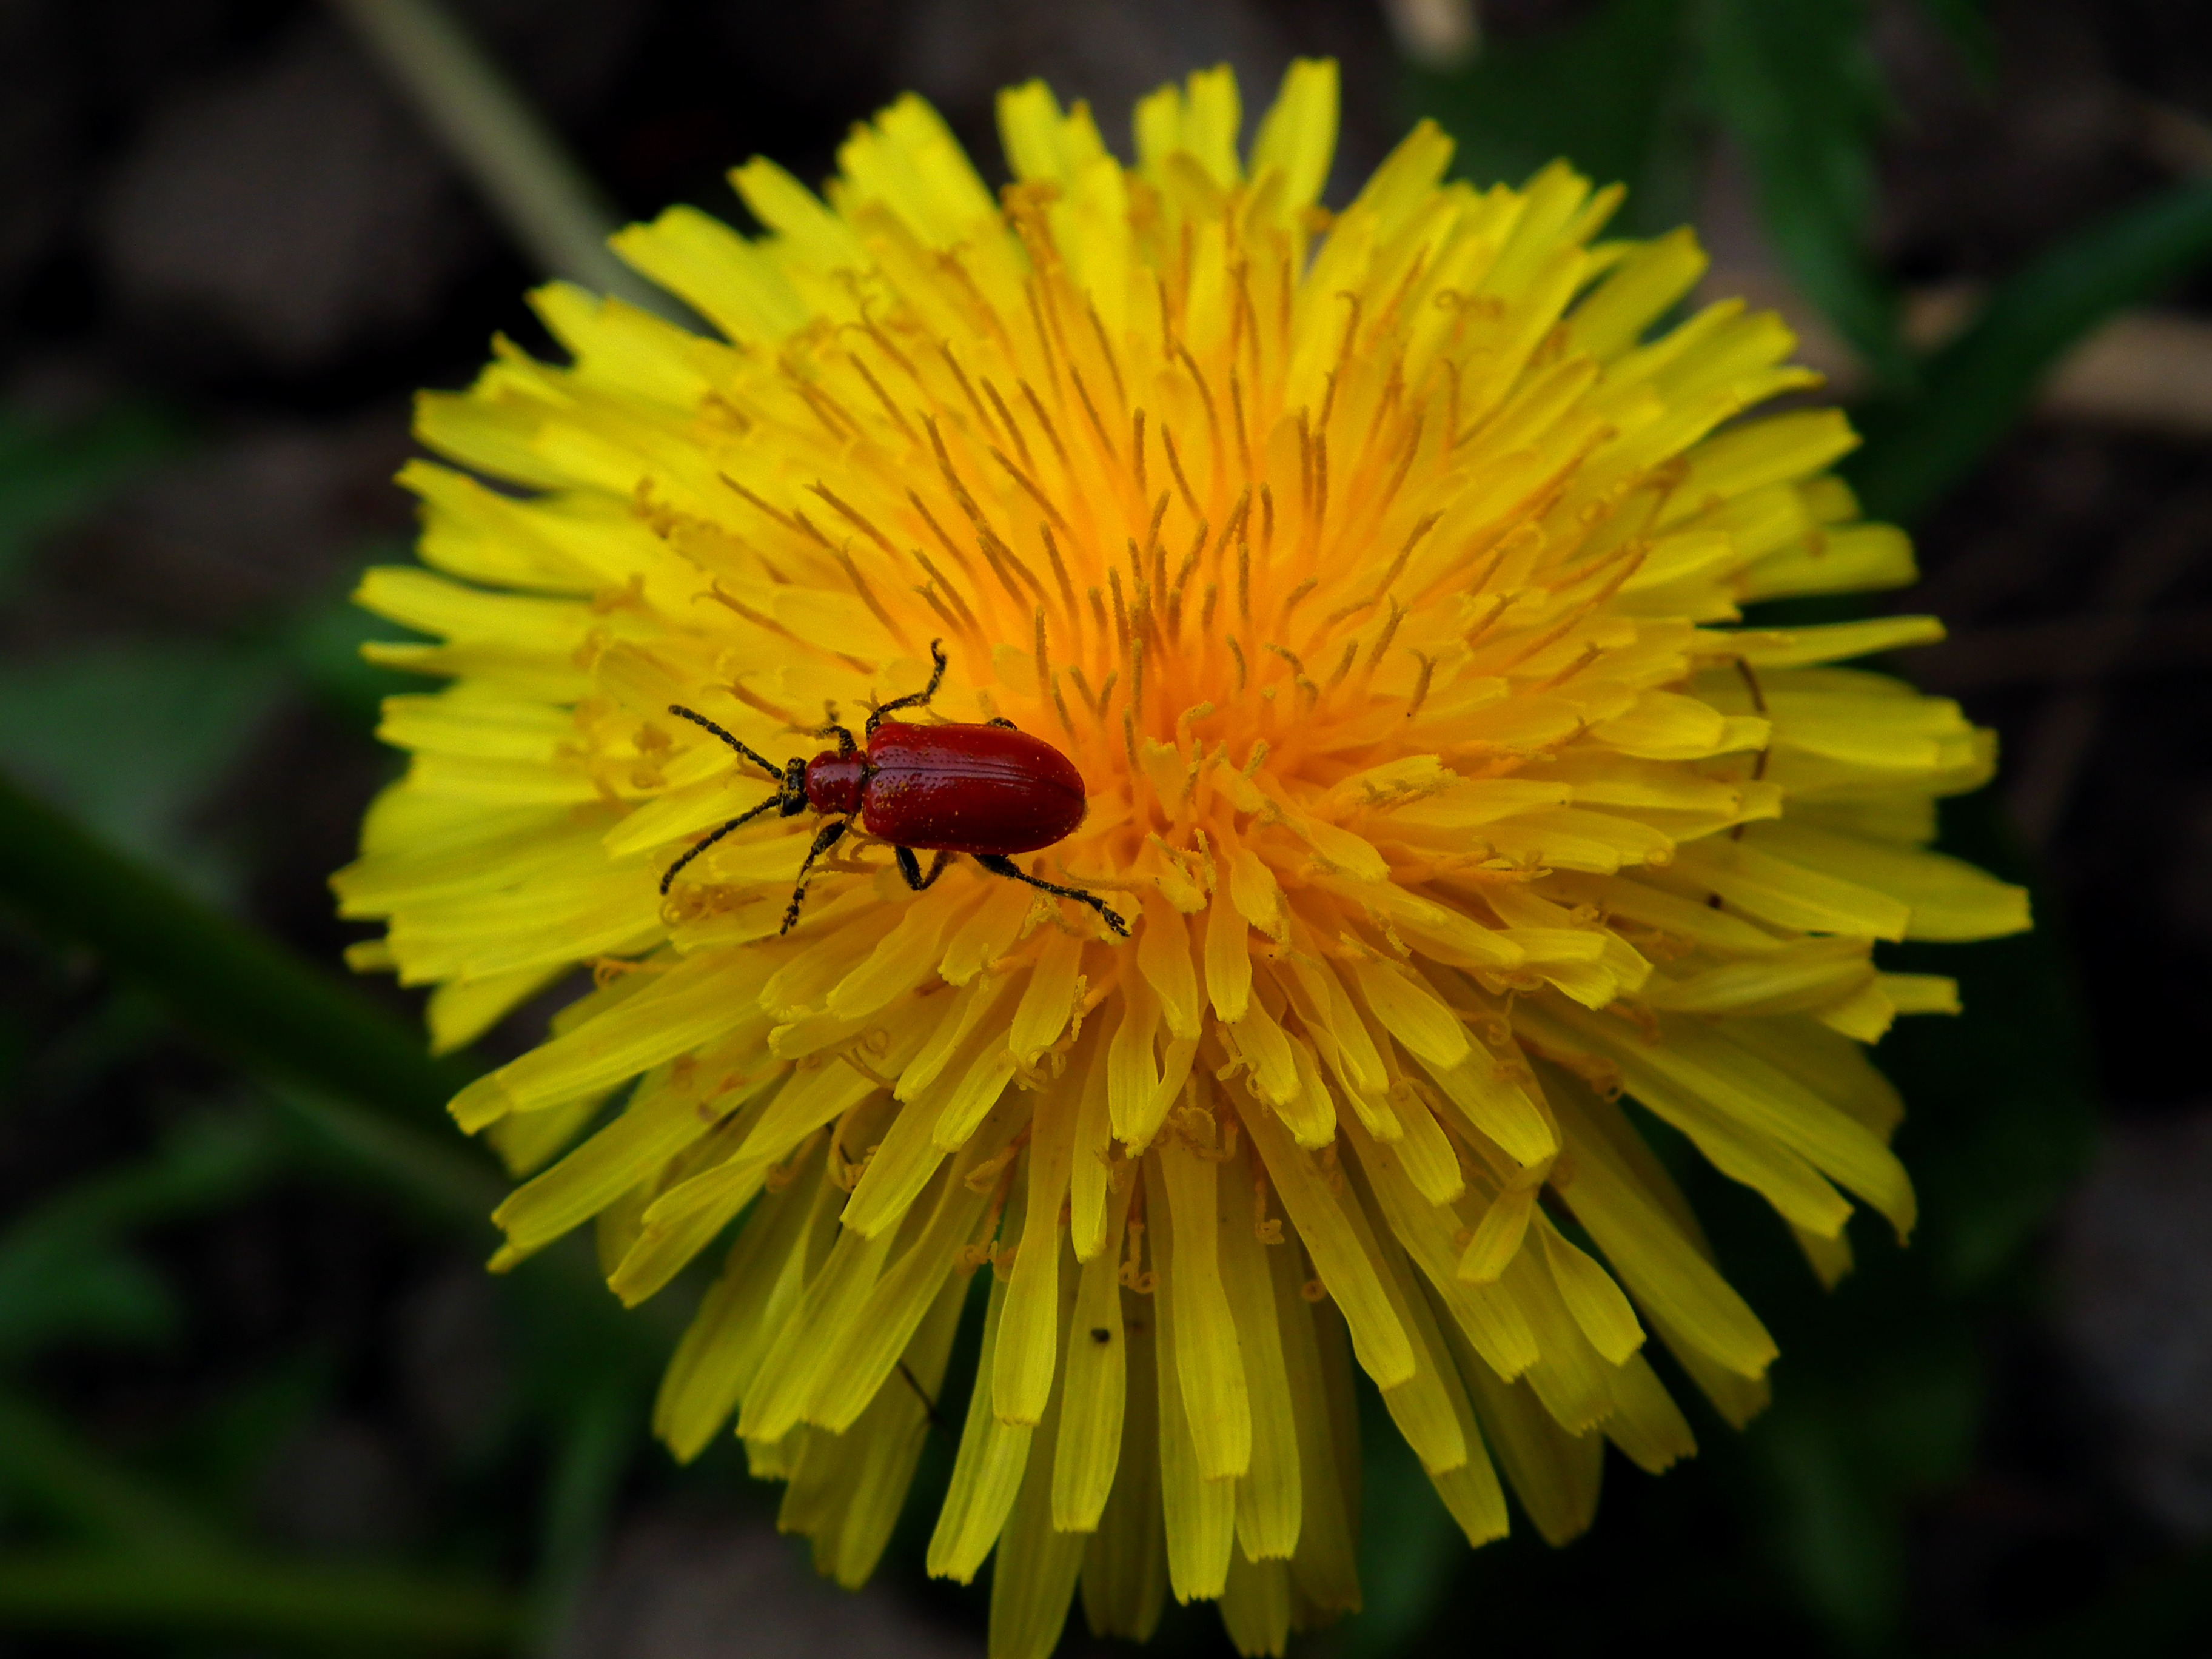
nature, plant, dandelion, flower, petal, summer, orange, pollen, red, insect, macro, botany, yellow, flora, fauna, wildflower, flowers, close up, petals, bright, beetle, nectar, macro photography, summer flowers, flowering plant, daisy family, annual plant, plant stem, land plant